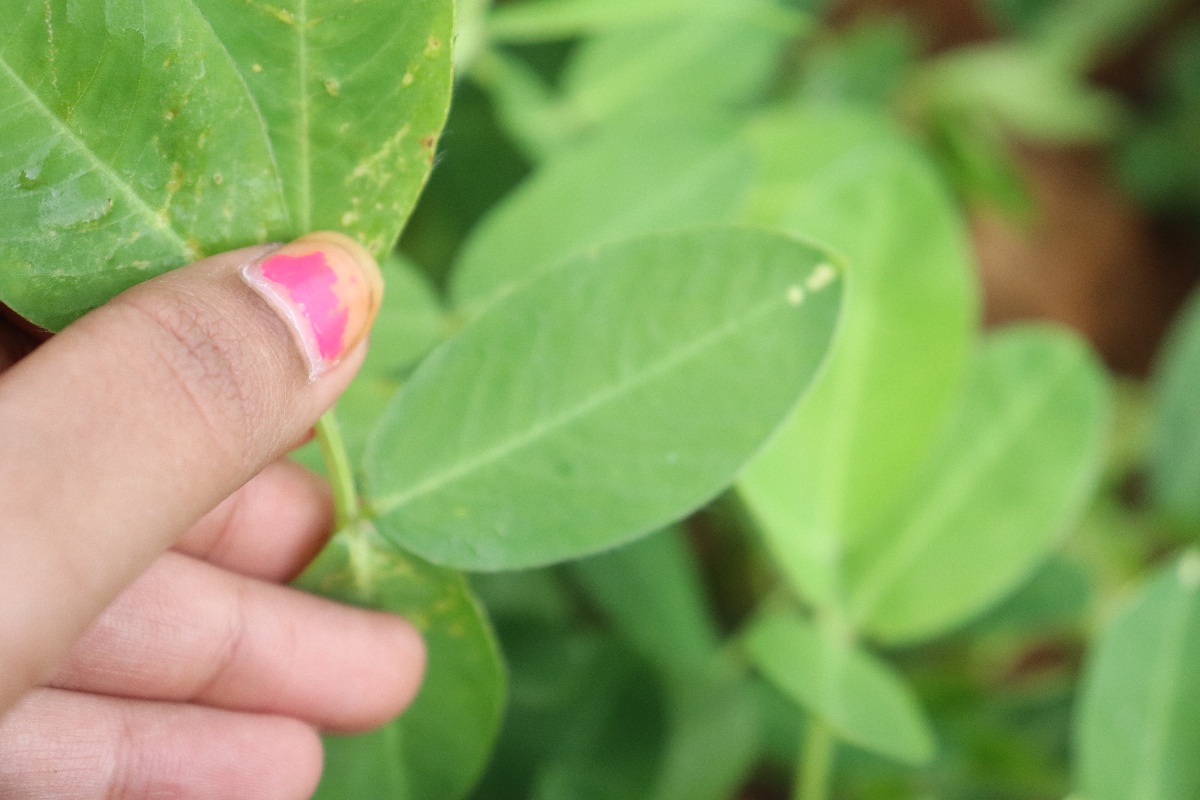
Label: early_leaf_spot